Mizuho Station

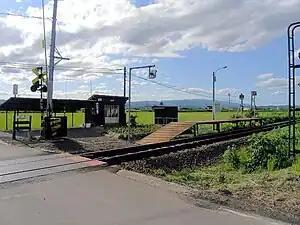
Mizuho Station

is a railway station located in the Tayoro-chō neighborhood of the city of Shibetsu City, Kamikawa-shichō, Hokkaidō, Hokkaidō, Japan. It is operated by JR Hokkaido.